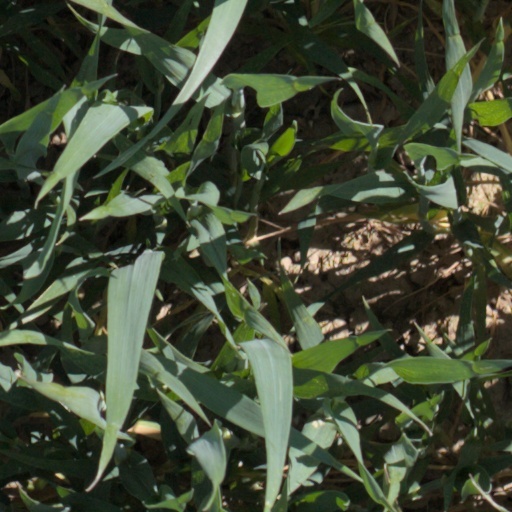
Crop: wheat